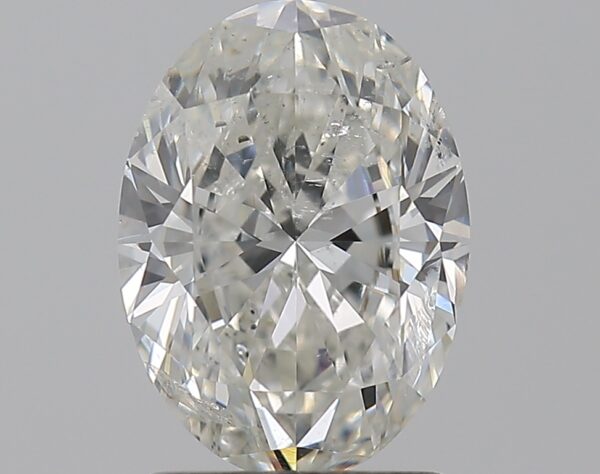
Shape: oval
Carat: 1.5
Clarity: SI2
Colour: G
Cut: VG
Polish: VG
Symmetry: VG
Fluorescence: N
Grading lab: IGI
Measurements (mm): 8.71 x 6.39 x 3.94